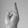
ASL letter: R